Gabby Street

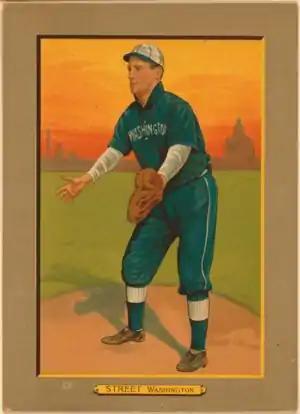
Gabby Street Baseball Card

Charles Evard "Gabby" Street (September 30, 1882 – February 6, 1951), also nicknamed "the Old Sarge", was an American catcher, manager, coach, and radio broadcaster in Major League Baseball during the first half of the 20th century. As a catcher, he participated in one of the most publicized baseball stunts of the century's first decade. As a manager, he led the St. Louis Cardinals to two National League championships (1930–31) and one world title (1931). As a broadcaster, he entertained St. Louis baseball fans in the years following World War II.